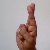
The image shows a hand gesture representing the letter 'R' in Indian Sign Language.